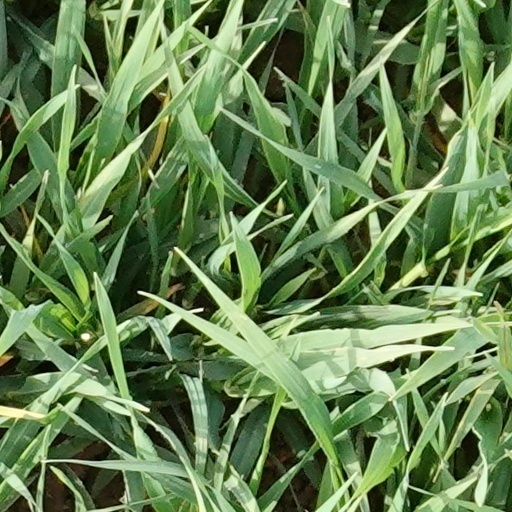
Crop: wheat